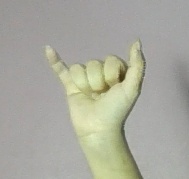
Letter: ya